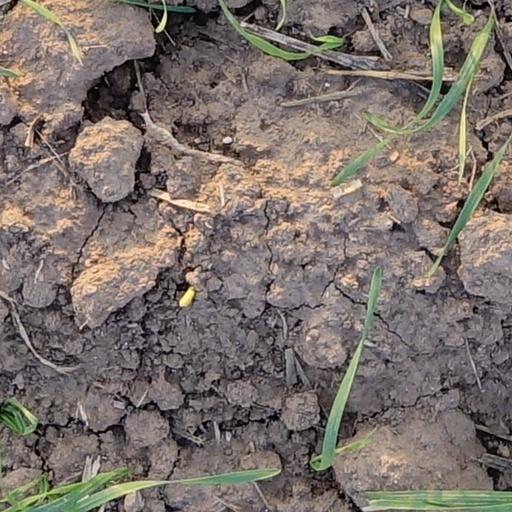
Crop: wheat